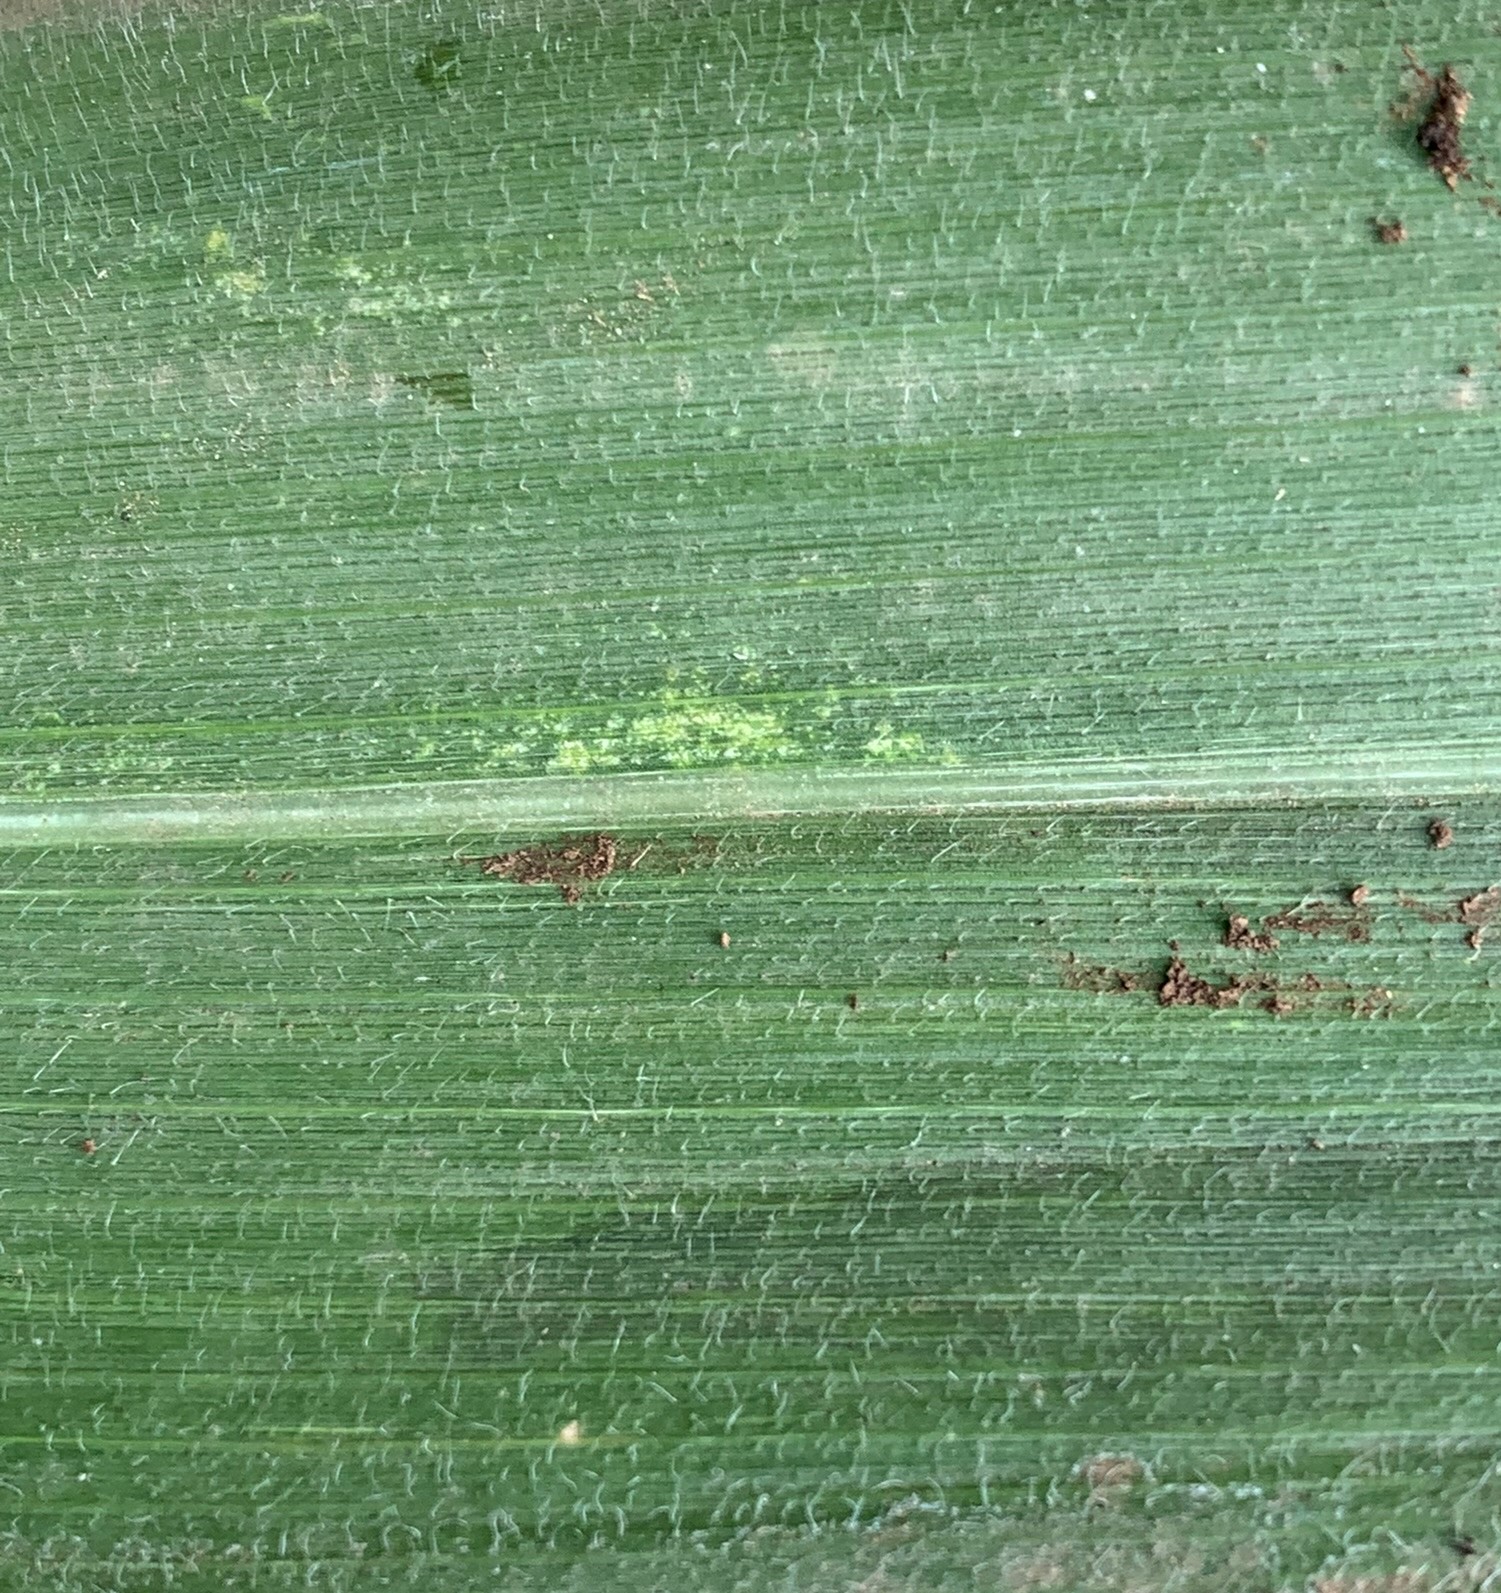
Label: Healthy